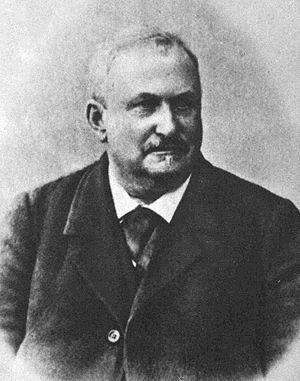
Friedrich Ludwig Balthasar Amelung était un joueur d'échecs letton, un compositeur de problèmes d'échecs sur les finales et un journaliste. Il joua quelques parties contre Adolf Anderssen, Neumann, Carl Mayet, Schalopp et Ascharin.